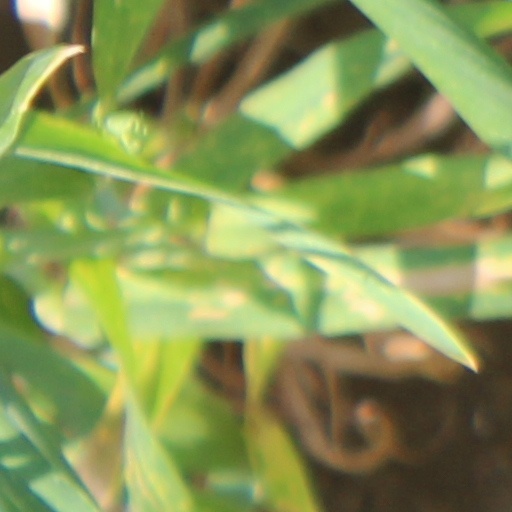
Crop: wheat